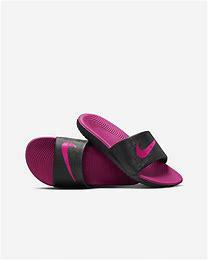
Brand: Nike
Model: Kawa